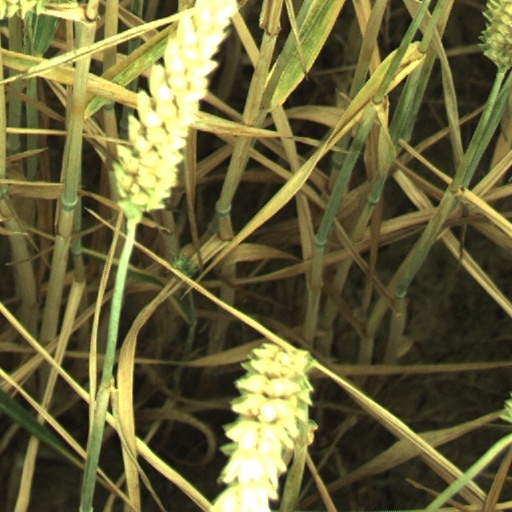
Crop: wheat